Aminadav

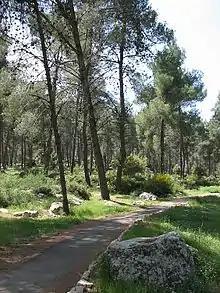
Aminadav forest

Aminadav is a moshav in central Israel. Located southwest of Jerusalem near Yad Kennedy, it falls under the jurisdiction of Mateh Yehuda Regional Council. In it had a population of .